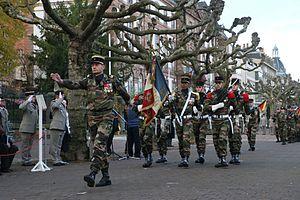
Drapeau du 13e régiment du génie au 72e anniversaire de la libération de Strasbourg. En tête le colonel LENOBLE, commandant le 13e régiment du génie. ©RégimentdeMarcheduTchad
Le 13ᵉ régiment du génie est un régiment du génie militaire de l'armée française.